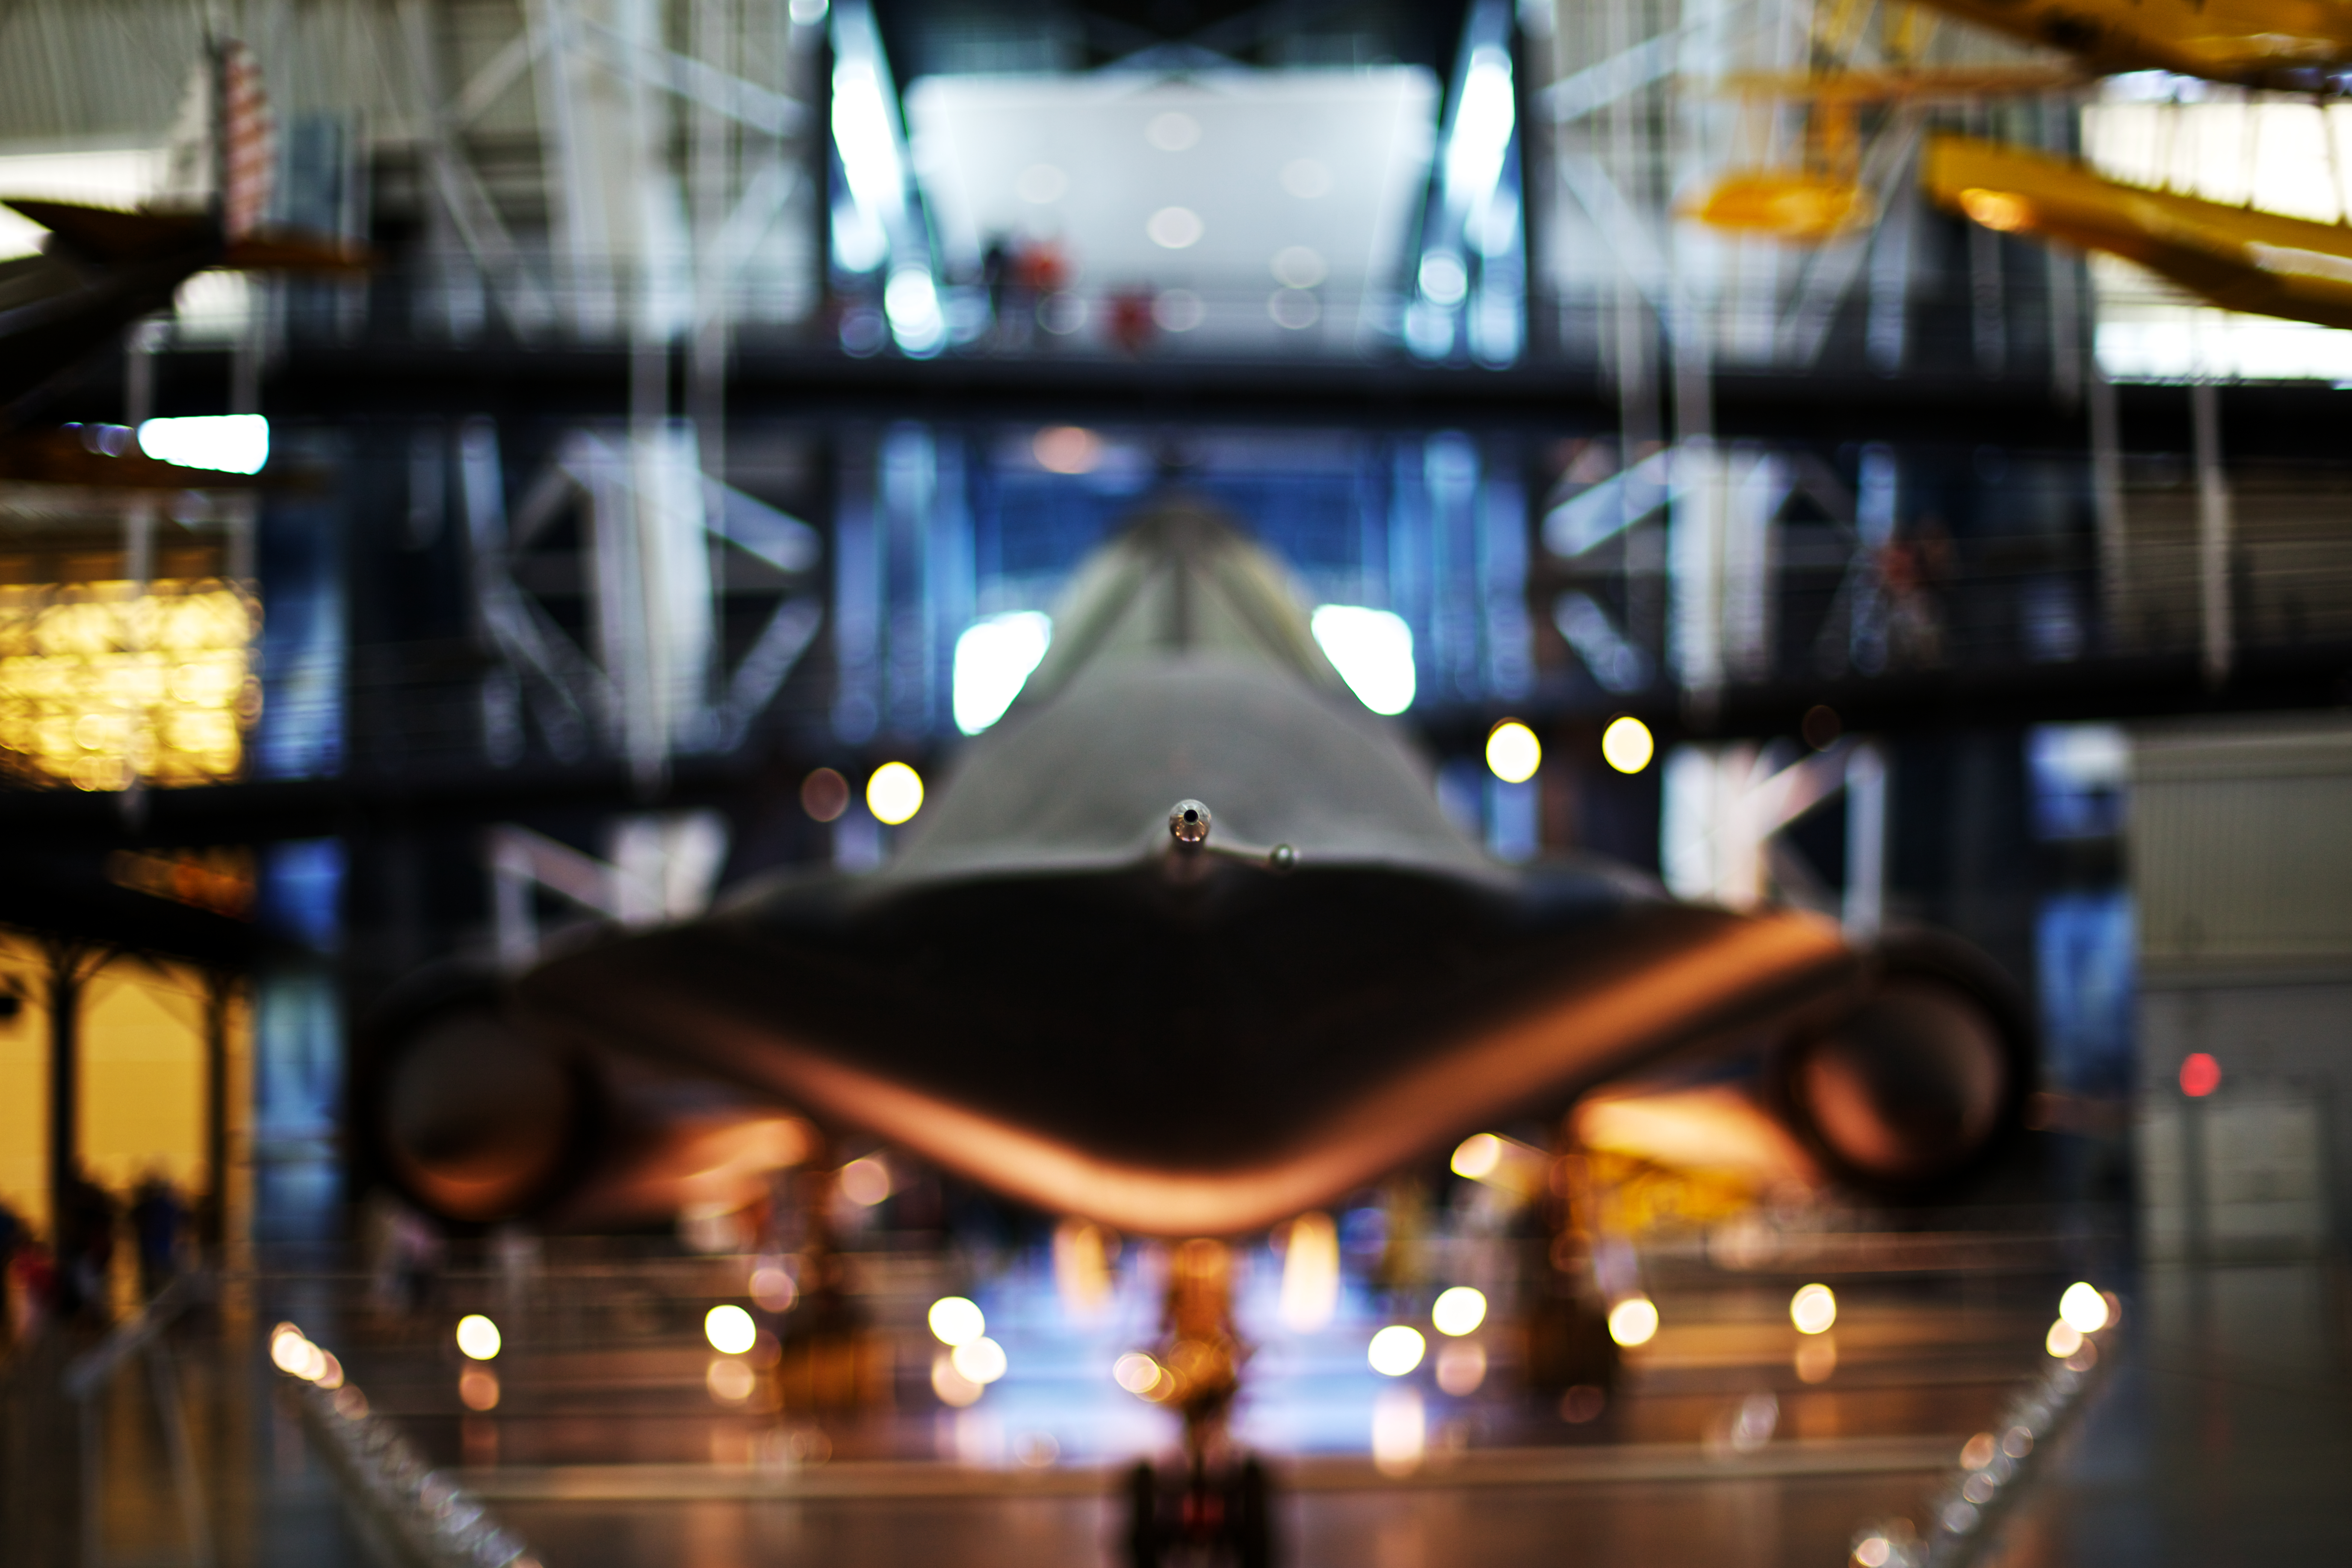
light, night, tube, restaurant, airplane, plane, aircraft, bar, evening, reflection, museum, canon, speed, lighting, eos, engineering, mark, ii, 5d, fast, blackbird, va, virginia, stealth, supersonic, dulles, sr71, pitot